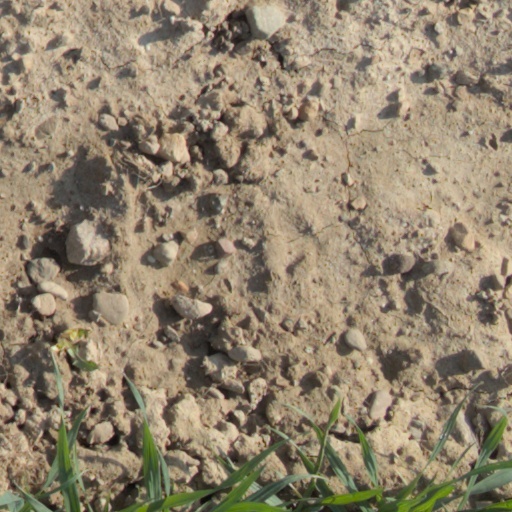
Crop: wheat